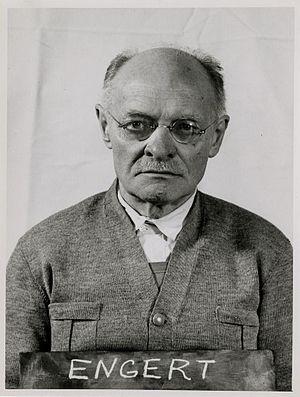
Le procès des Juges a été le troisième des douze procès pour crimes de guerre organisé par les autorités américaines dans leur zone d'occupation en Allemagne, à Nuremberg, après la fin de la Seconde Guerre mondiale.